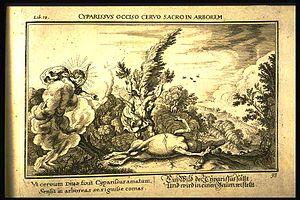
Apollon et Cyparisse. Gravure de Bauer pour une édition de 1703 des Métamorphoses d'Ovide, livre X, 109-142. Italiano: Apollo e Ciparisso. Incisione di Bauer per un'edizione del 1703 delle Metamorfosi d'Ovidio, libro X, 109-142. Latina: CYPARISSUS OCCISO CERVO SACRO IN ARBOREM &lt